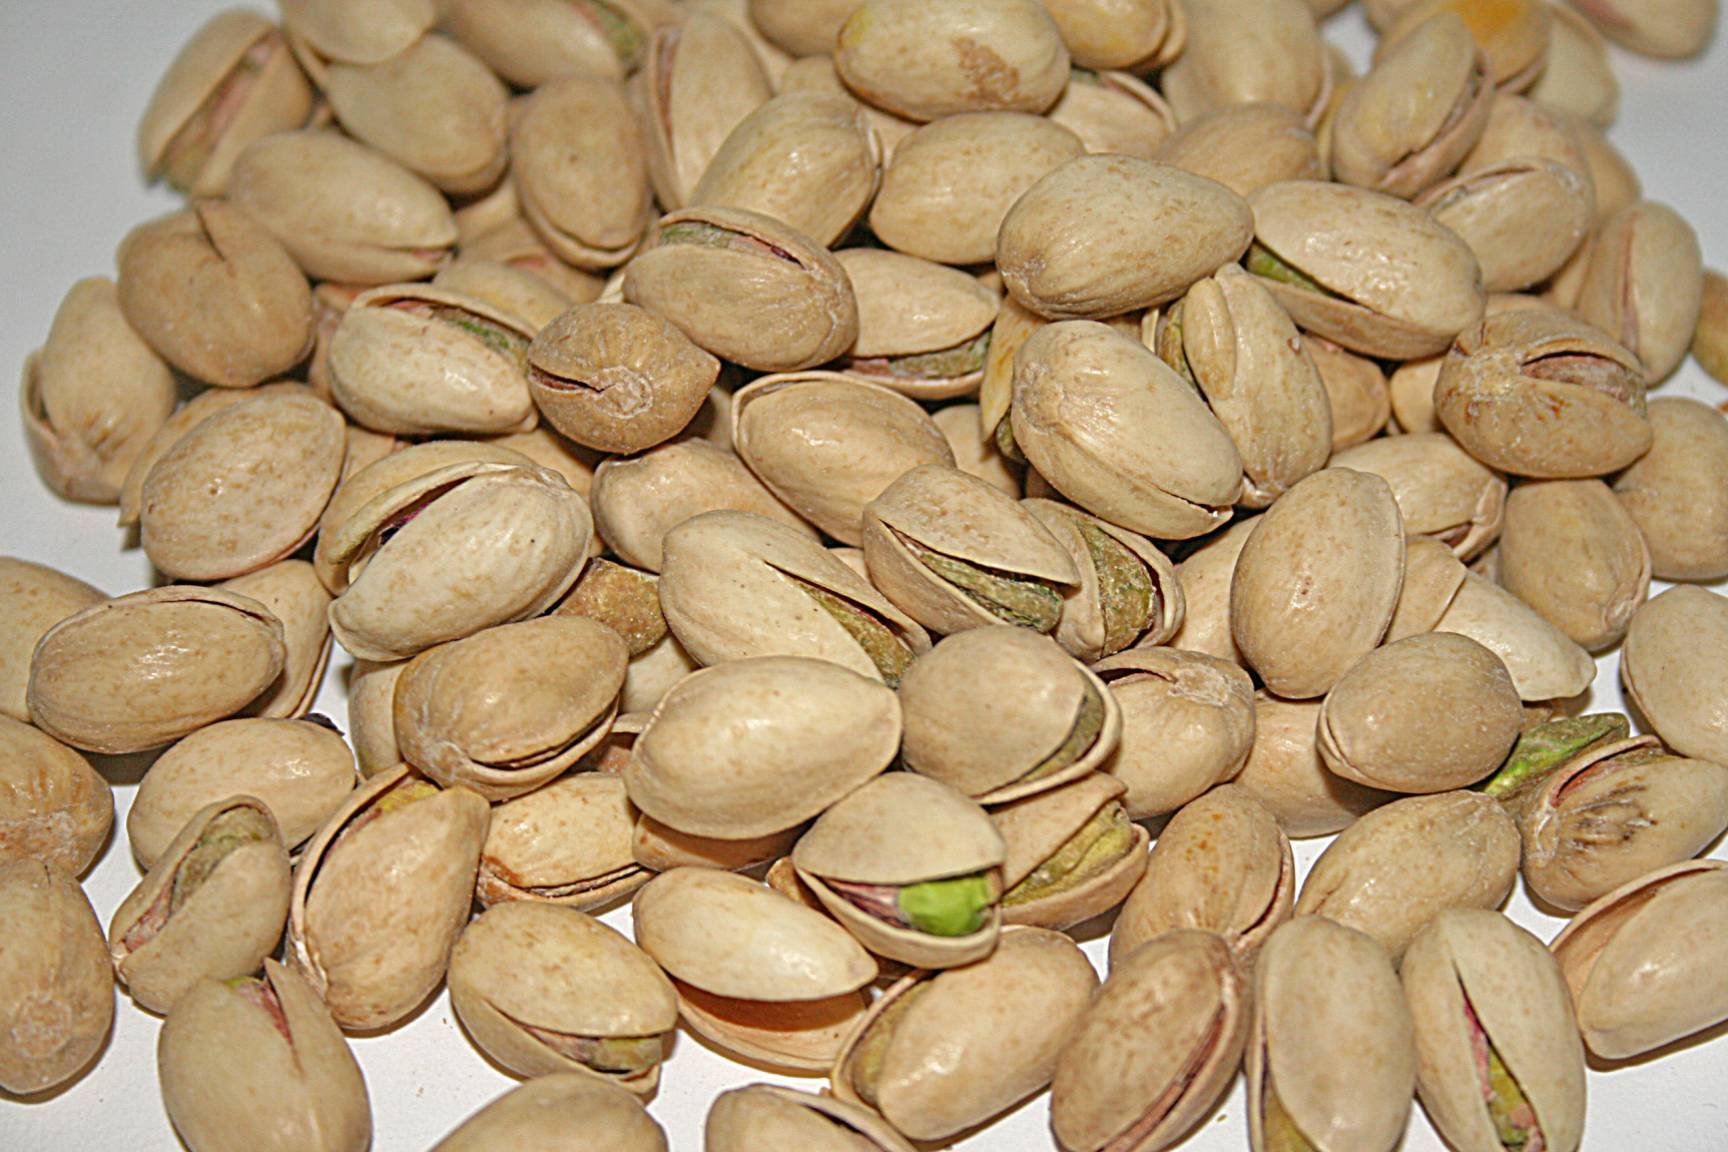
plant, fruit, food, produce, vegetable, crop, nut, snack, nuts, snacks, pistachios, cores, flowering plant, drupe, sunflower seed, grass family, land plant, common bean, nuts seeds